Mysterious Doctor Satan

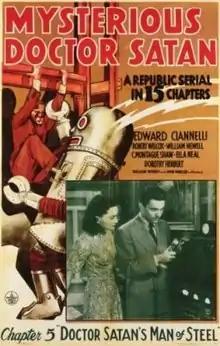
Theatrical release poster

Mysterious Doctor Satan (also known as Doctor Satan's Robot) is a 1940 American film serial directed by William Witney and John English. Produced by Republic Pictures, the serial stars Edward Ciannelli, Robert Wilcox, William Newell, C. Montague Shaw, Ella Neal, and Dorothy Herbert. The title of the serial is derived from that of its chief villain.